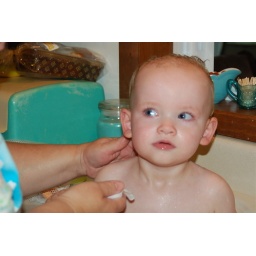
Ava likes to take a bath in the kitchen sink at Grandma's house.